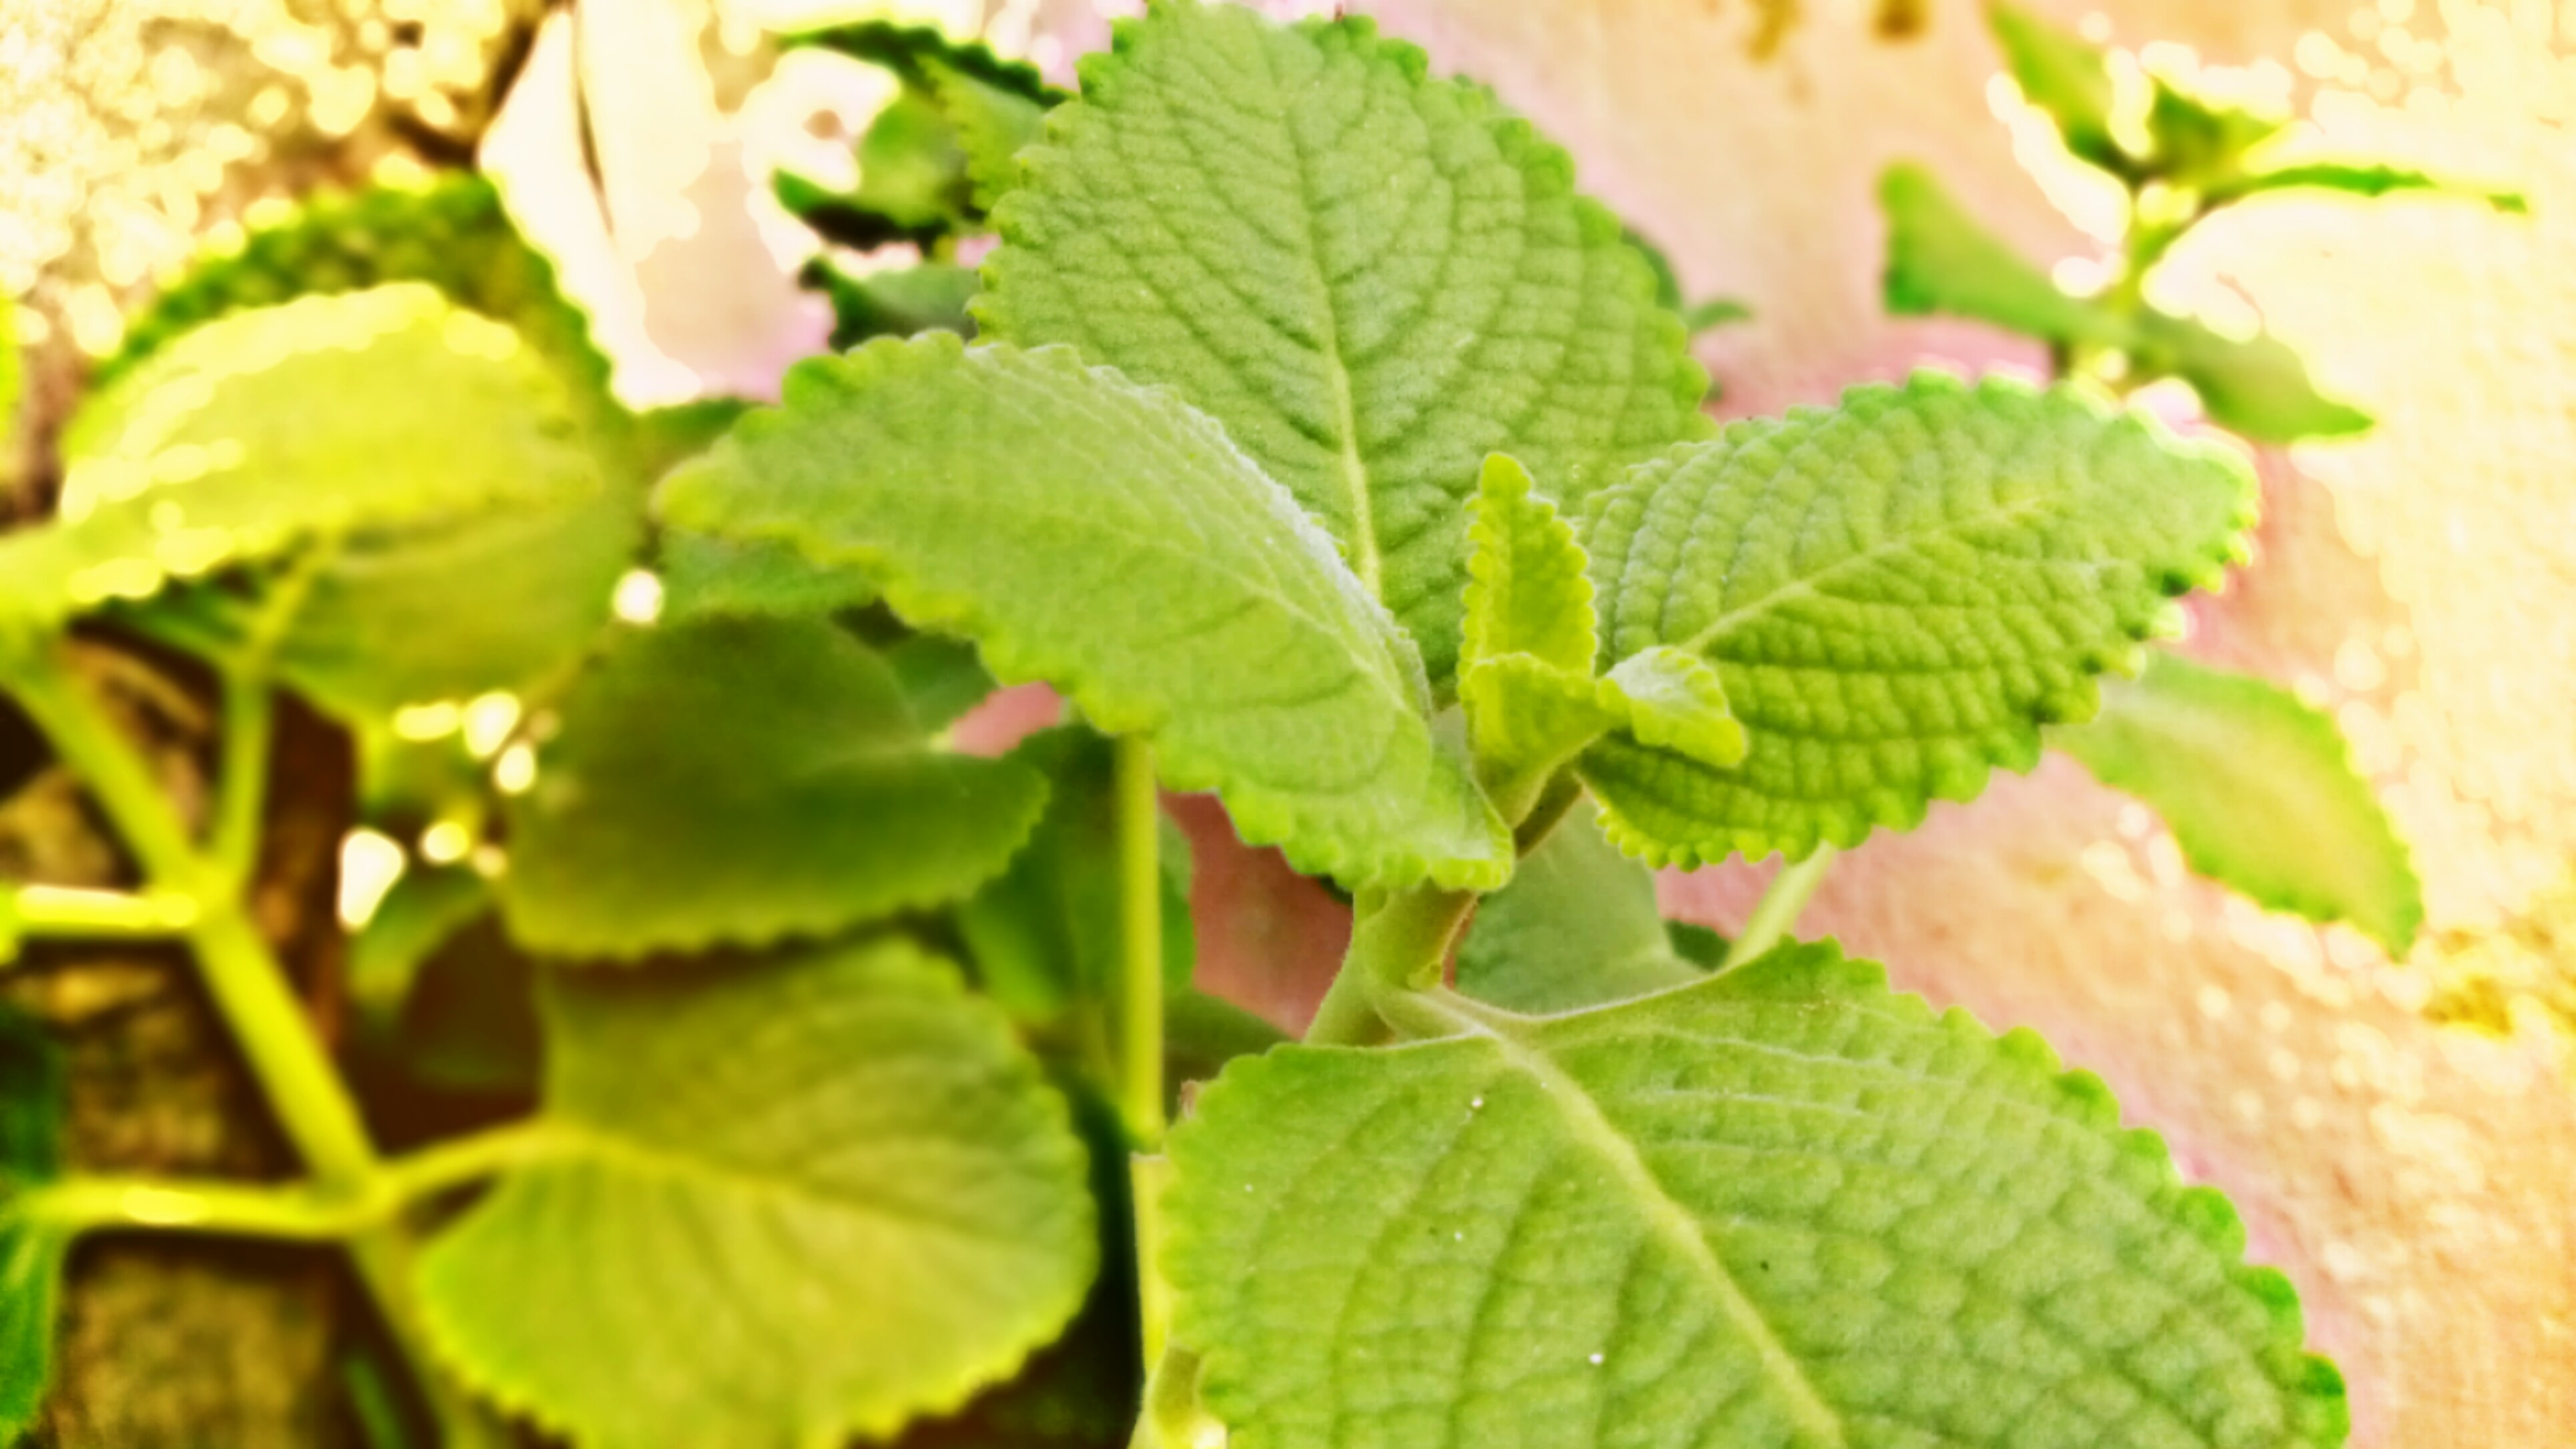
leaf, medicine, natural, mobile photography, green, plant, herb